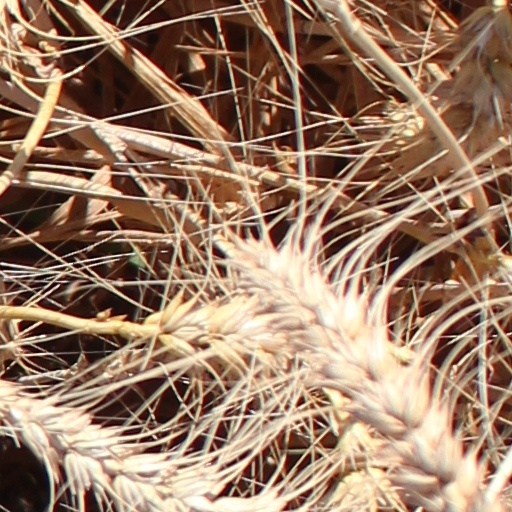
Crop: wheat